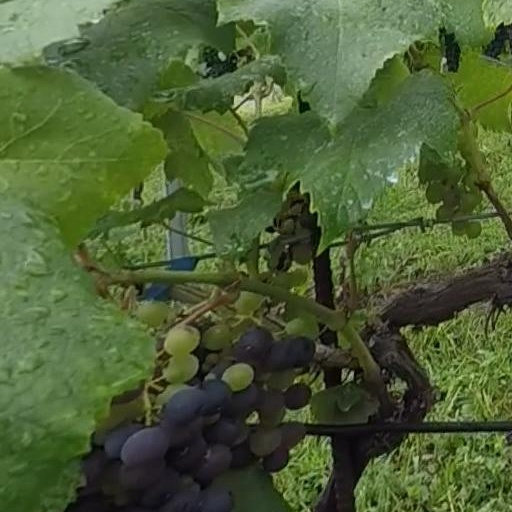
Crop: grape